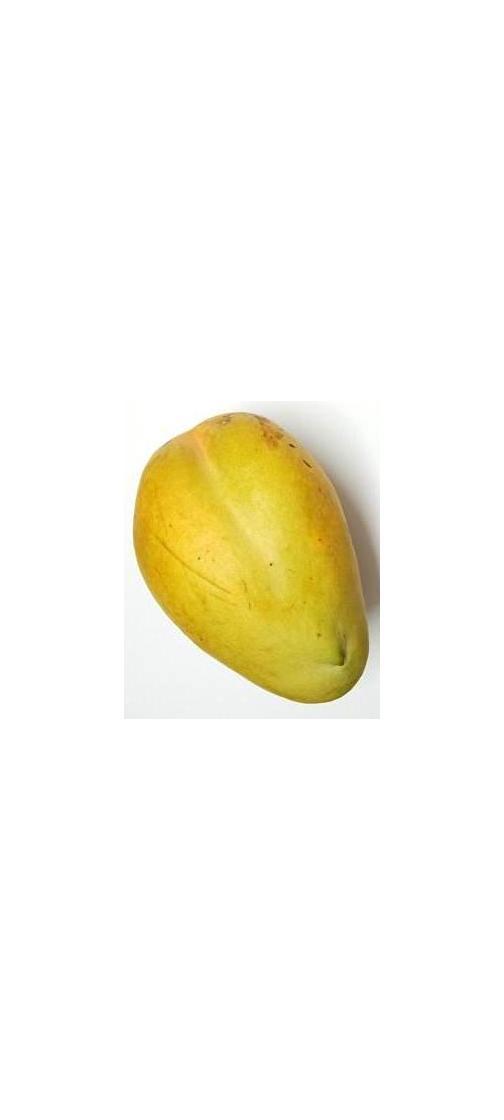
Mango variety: Bari-11